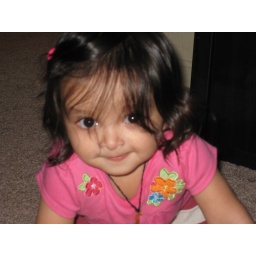
this a series of pics taken in pink dress in month of july end ....she looks real naughty